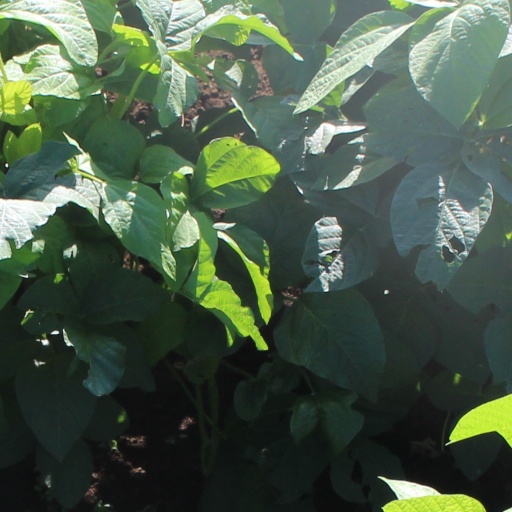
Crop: soybean